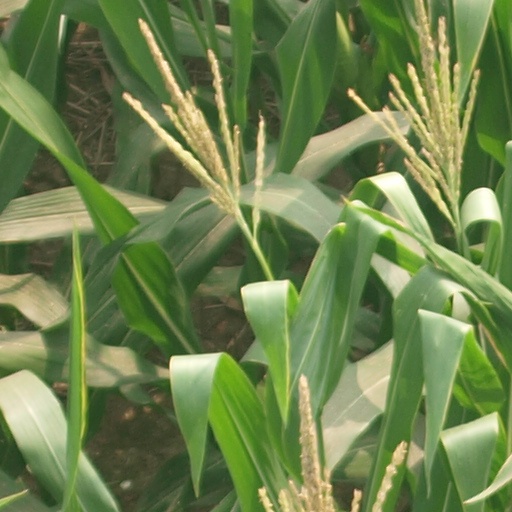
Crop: maize; corn